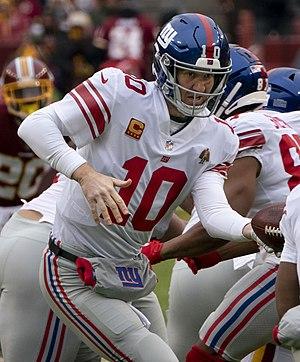
Elisha Nelson Manning, dit « Eli », est un américain, joueur professionnel de football américain né le 3 janvier 1981 à La Nouvelle-Orléans, évoluant au poste de quarterback.